Theodor Dorsten

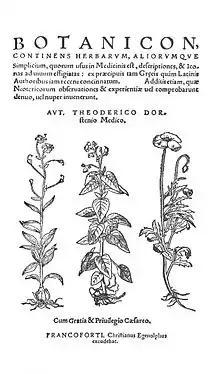
"Botanicon" of Theodor Dorsten.

Theodor Dorsten (Latin:"Theodoricus Dorstenius") (Dorsten, 1492-Kassel, 18 May 1552) was a German botanist and physician. The genus Dorstenia was named in his honor, a name later used by used by Carl Linnaeus and others.